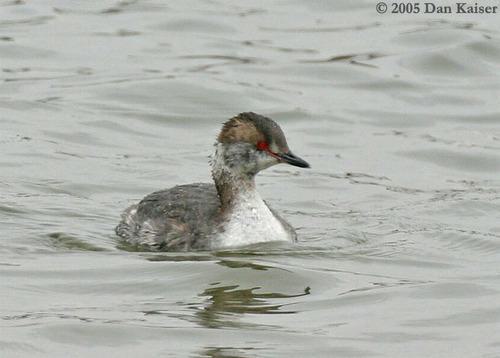
A photo of a horned grebe